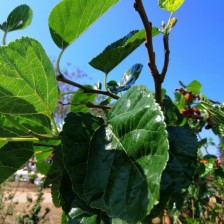
Variety: BlackOodTurkey